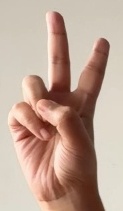
ASL sign: V